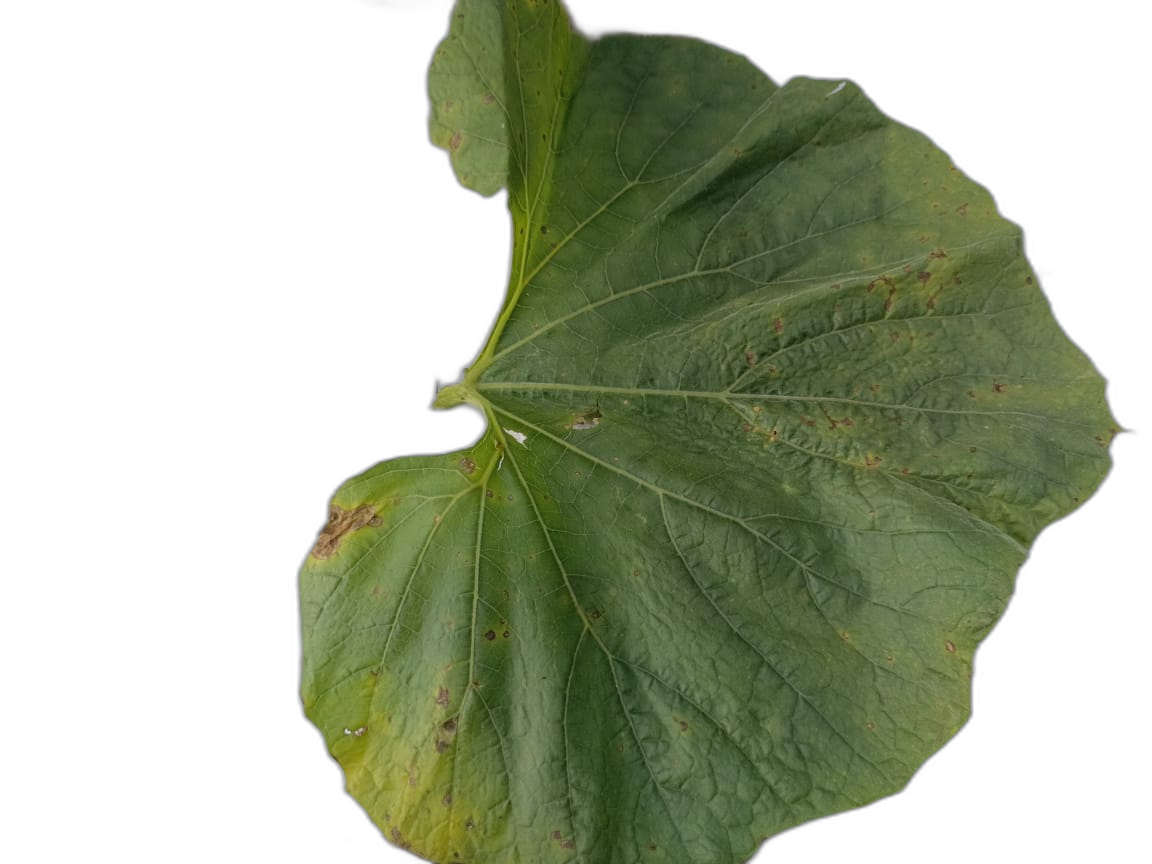
Crop: Bottle Gourd
Label: Alternaria_Leaf_Blight